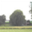
Label: willow_tree